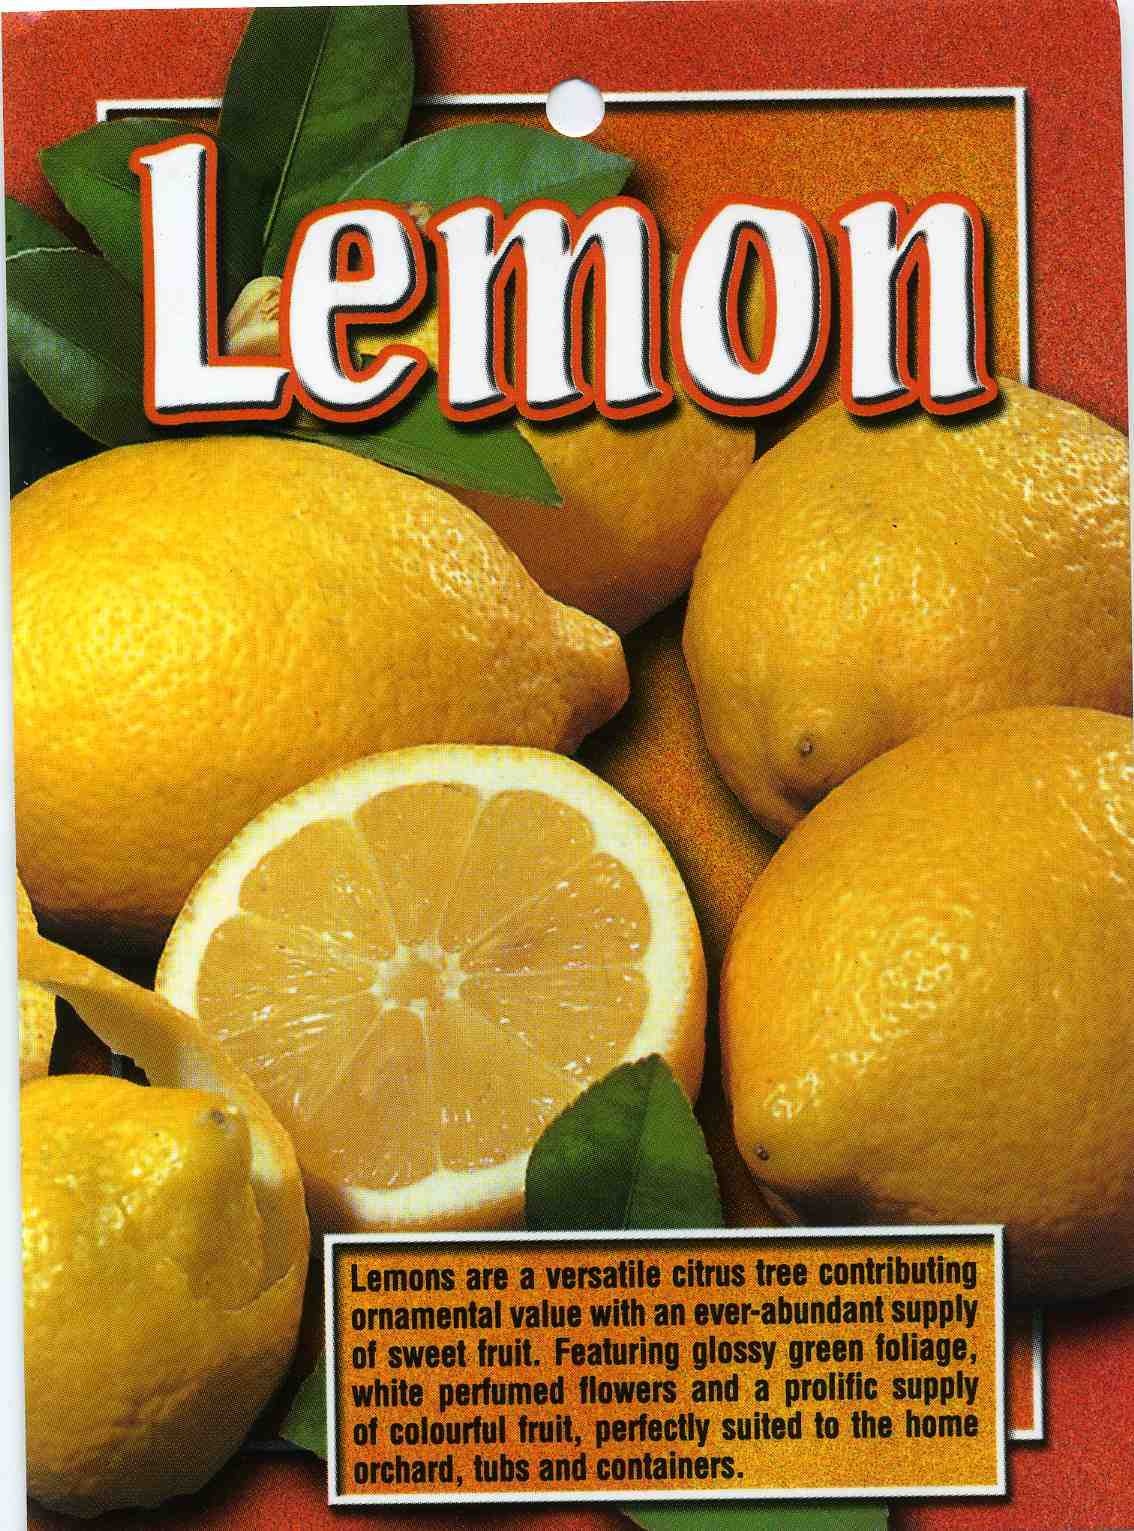
Label: Lemon